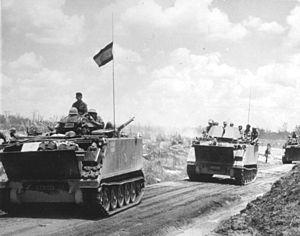
La République khmère se situe dans l'histoire du Cambodge entre le royaume qui succéda au protectorat français et le Kampuchéa démocratique du régime des Khmers rouges.
La guerre civile cambodgienne est un conflit qui opposa les forces du Parti communiste du Kampuchéa, connues sous le nom de « Khmers rouges », leurs alliés de la république démocratique du Viêt Nam et du Front national de libération du Sud Viêt Nam à celles du gouvernement du Royaume du Cambodge, soutenue par les États-Unis et la république du Viêt Nam.